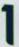
Number: 1